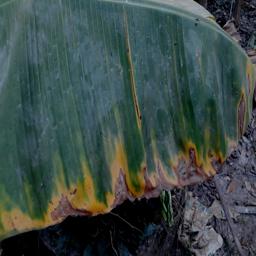
Label: POTASSIUM DEFICIENCY